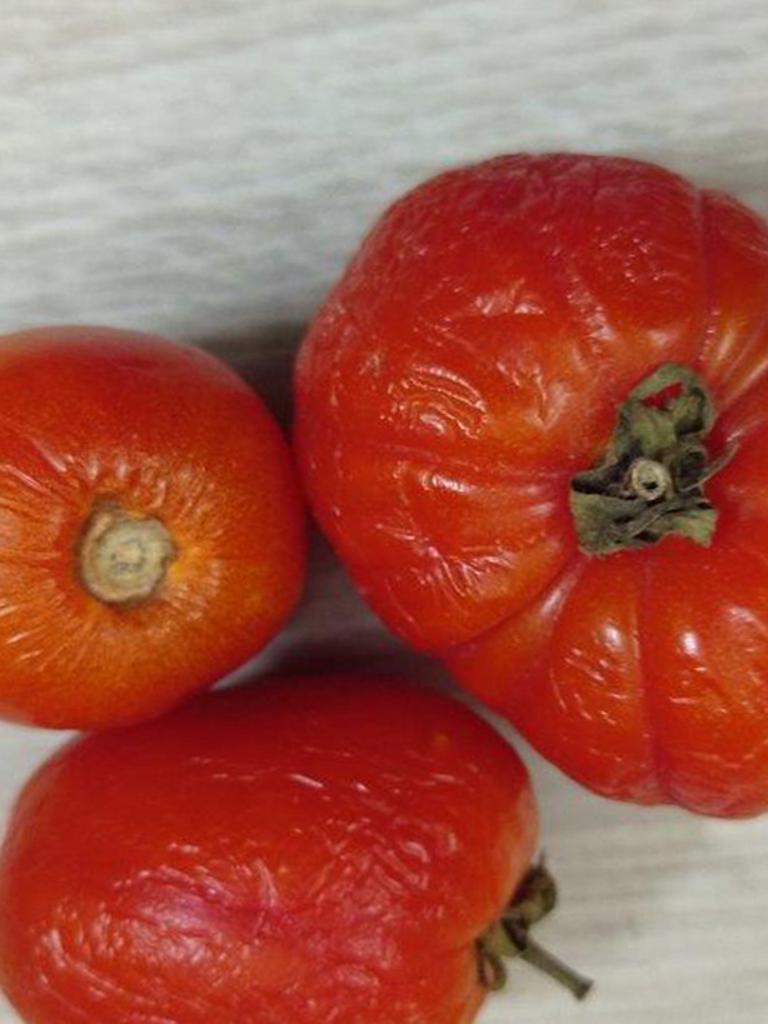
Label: Rotten